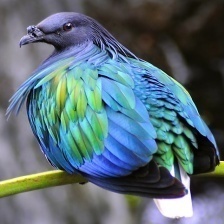
Species: NICOBAR PIGEON
Scientific name: CALOENAS NICOBARICA